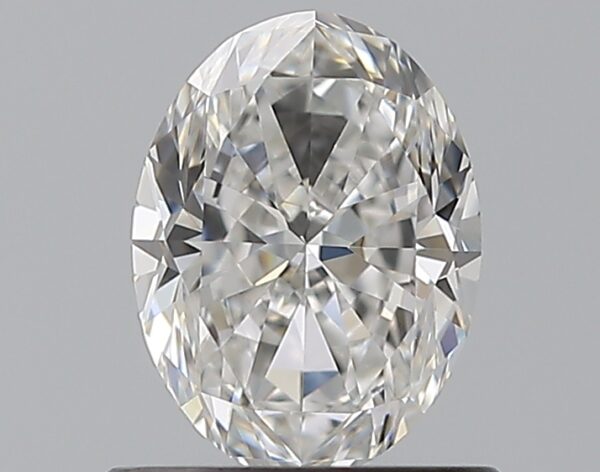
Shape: oval
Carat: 0.72
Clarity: IF
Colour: E
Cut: EX
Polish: EX
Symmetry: EX
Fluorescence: N
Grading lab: GIA
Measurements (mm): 6.6 x 4.92 x 3.15